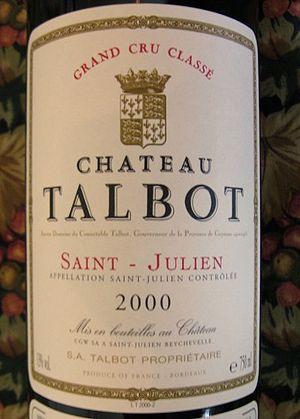
Le château Talbot est un domaine viticole de 110 hectares d'un seul tenant, situé sur la commune de Saint-Julien-Beychevelle en appellation d'origine contrôlée saint-julien, il est classé quatrième grand cru dans la classification officielle des vins de Bordeaux de 1855.